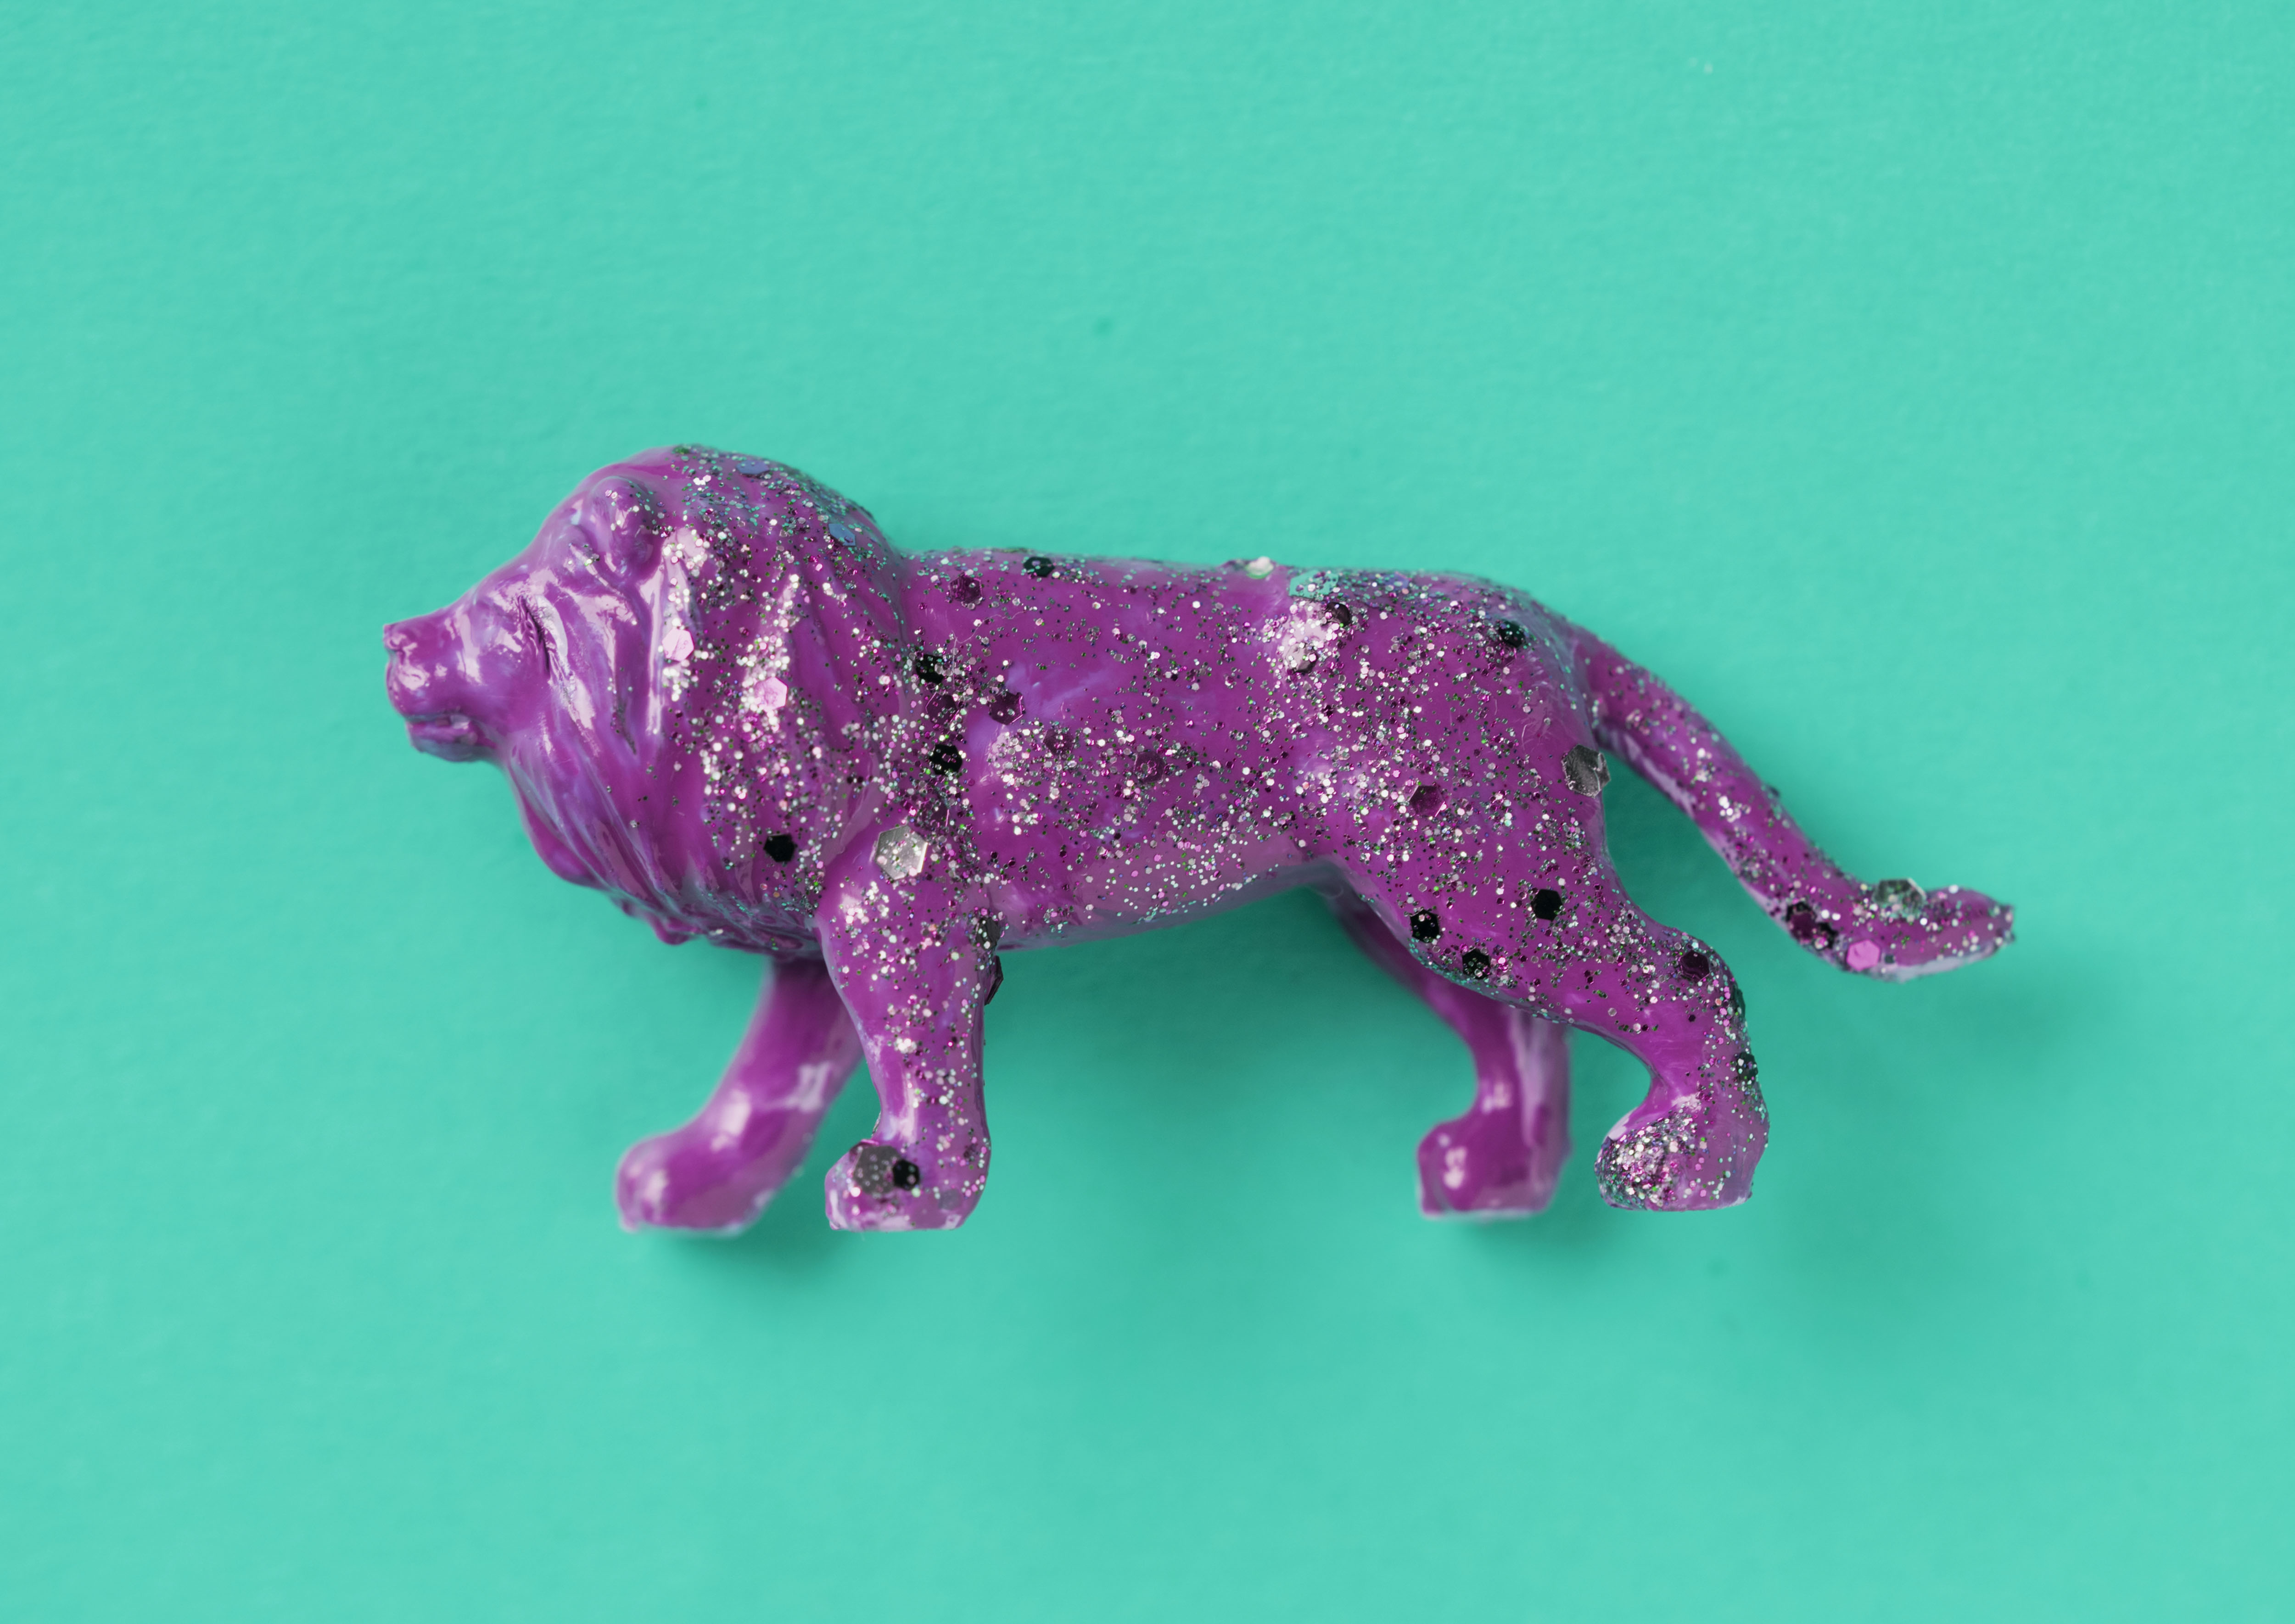
aerial, animal, background, closeup, effects, fashion, figure, figurine, flat lay, flatlay, funky, glamour, glitter, glittery, isolated, lion, model, object, plastic, predator, safari, shimmer, sparkle, style, stylish, toy, wild, wildlife, pink, purple, dog like mammal, organism, magenta, carnivoran